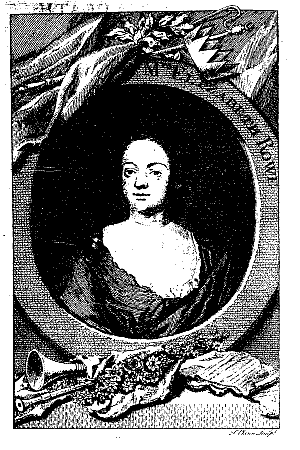
Elisabeth Rowe, née Singer le 11 septembre 1674 à Ilchester et morte le 10 février 1737 et morte à Frome le 20 février 1737, est une poétesse anglaise.